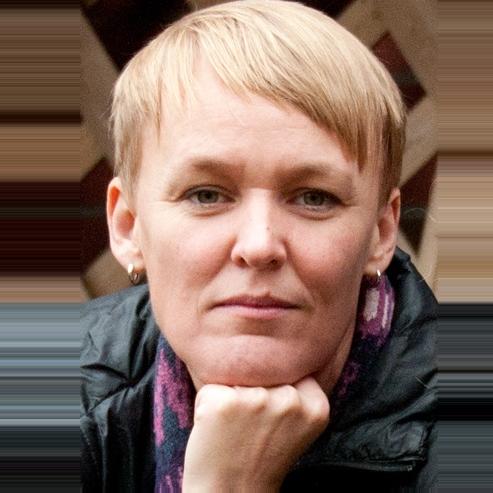
Age: 40